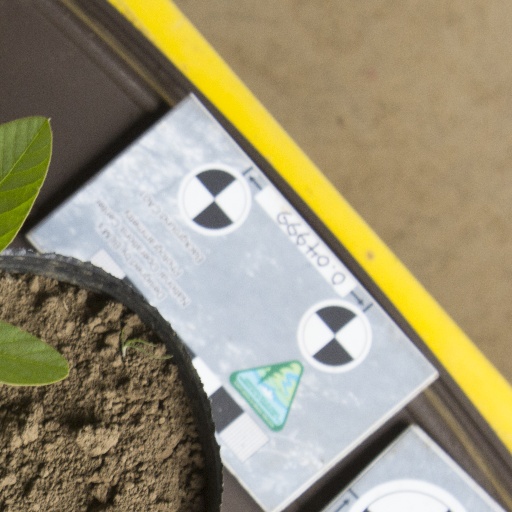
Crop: soybean